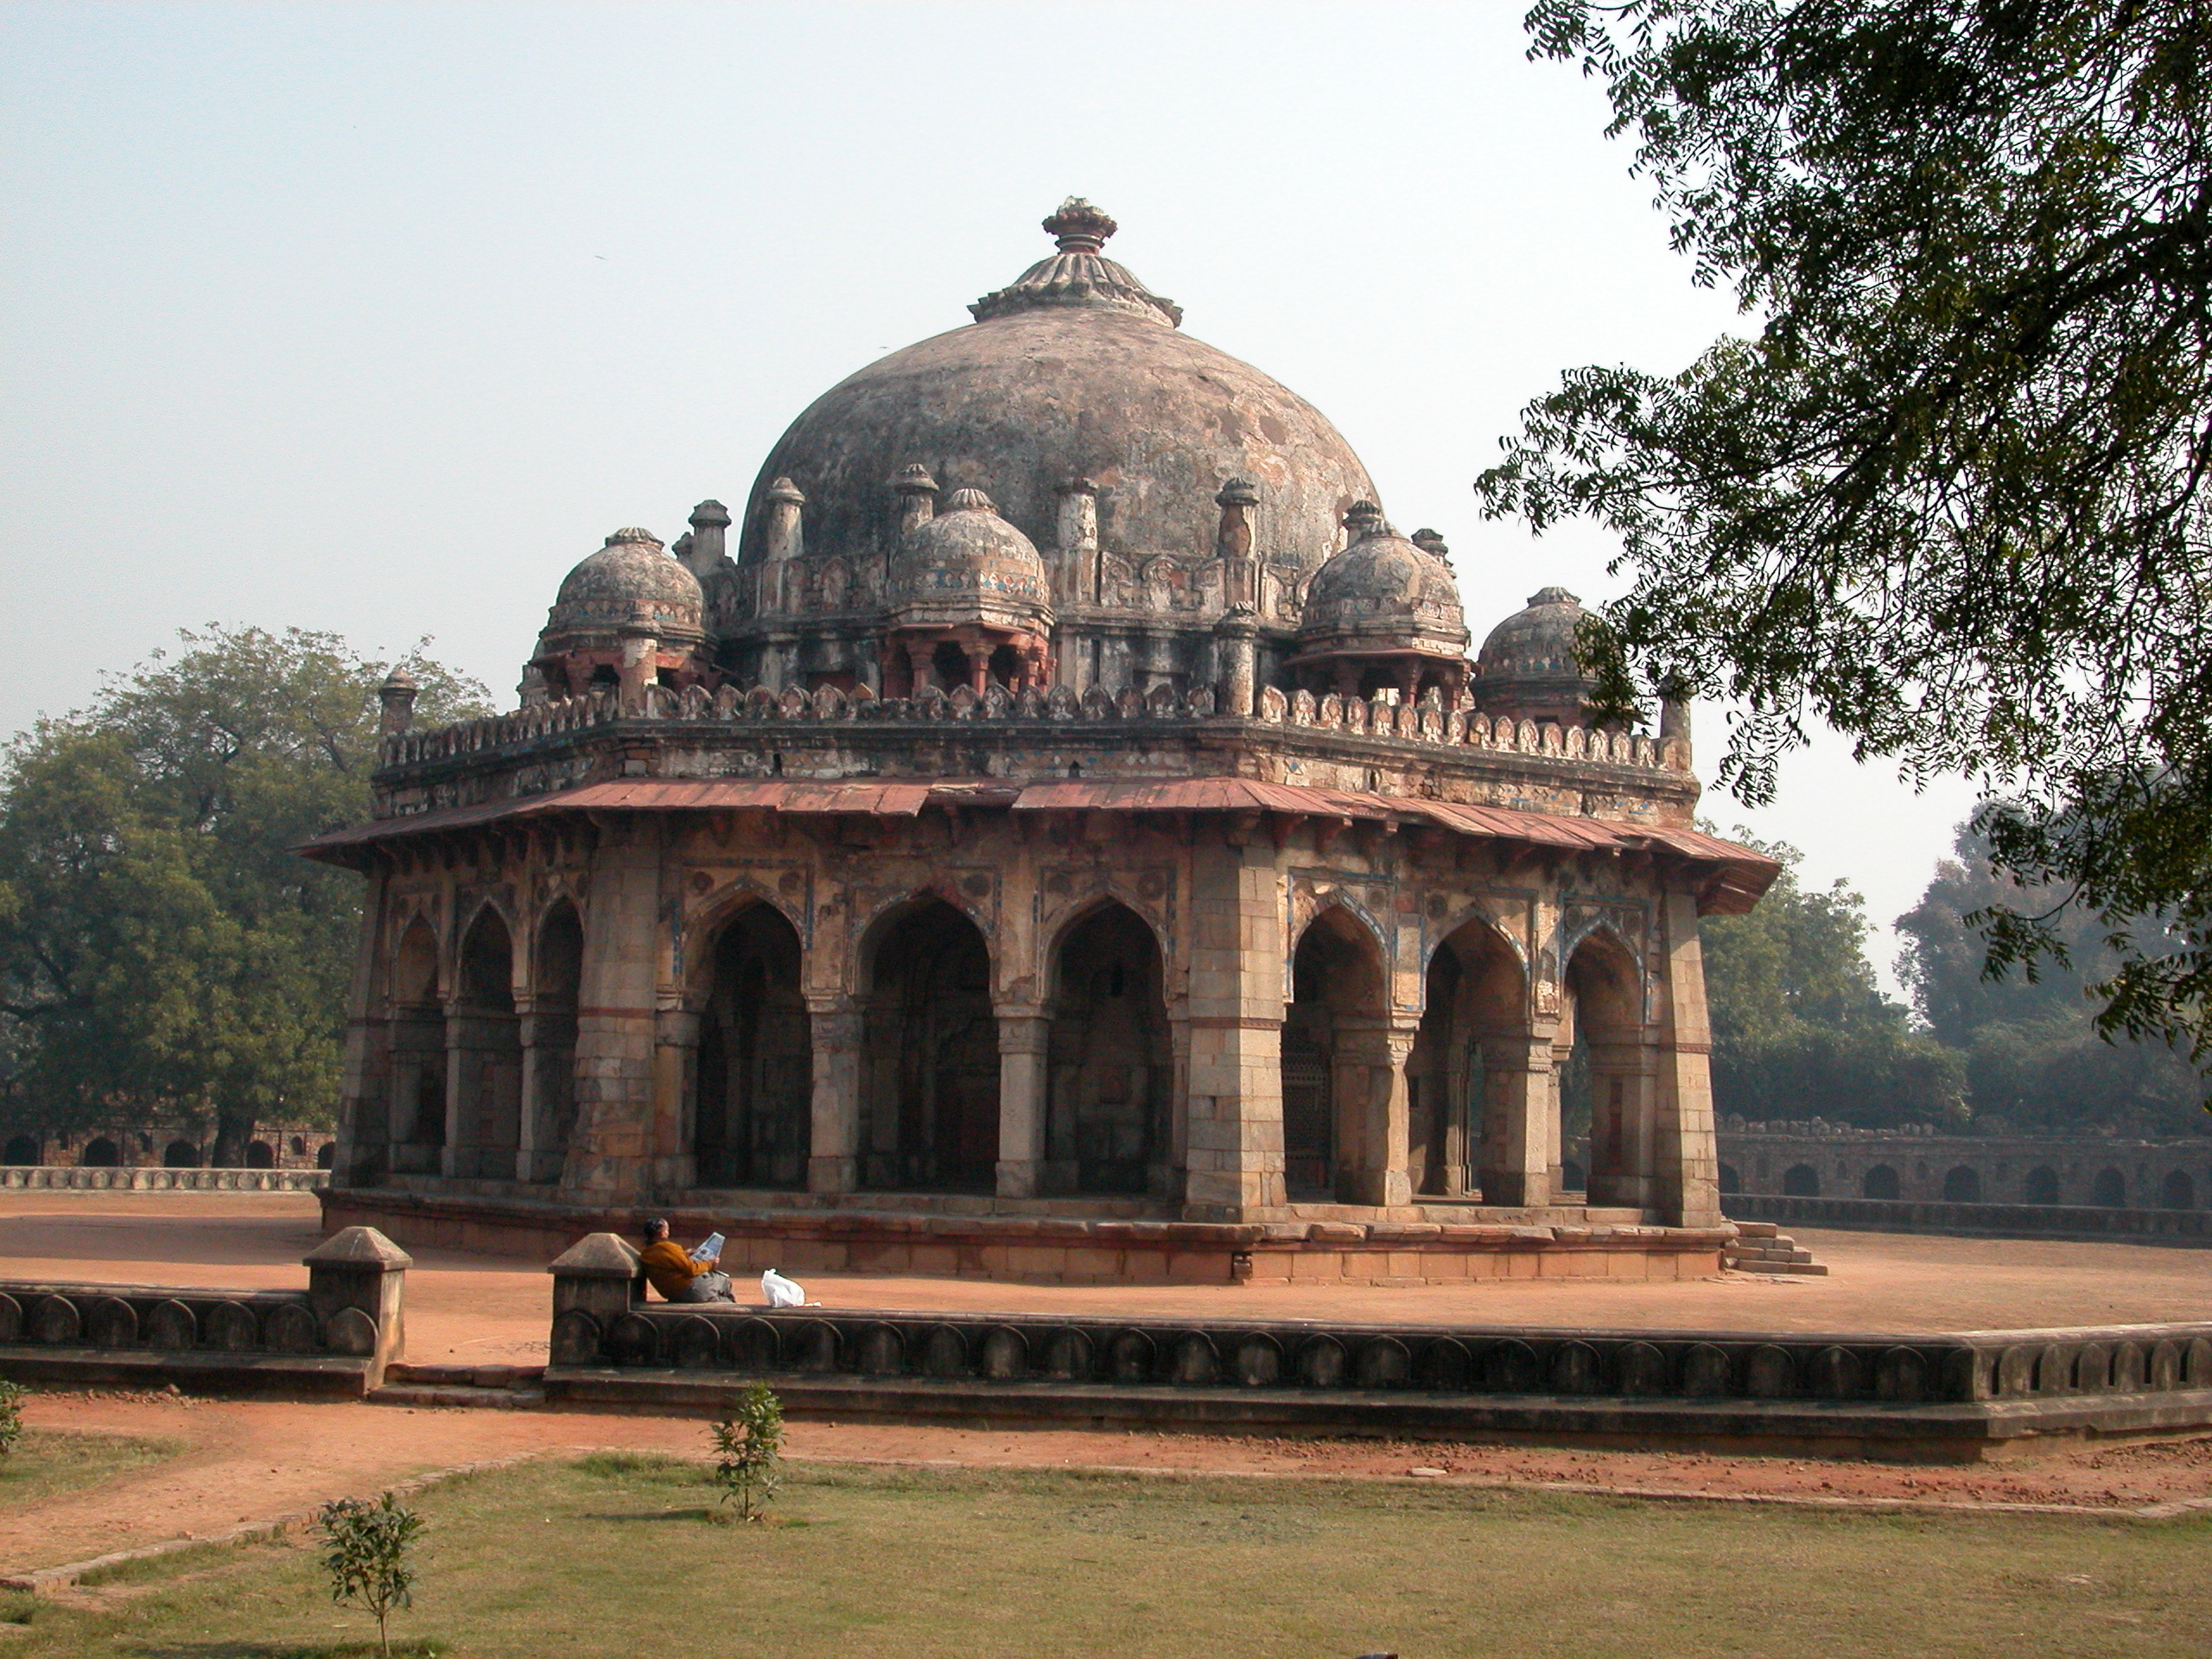
architecture, building, high, landmark, place of worship, temple, ruins, hires, india, dome, tomb, hi, res, delhi, unescoworldheritage, humayuns, archaeological site, historic site, ancient history, byzantine architecture